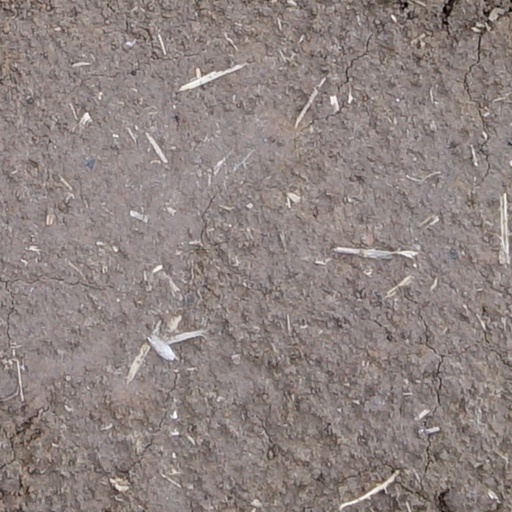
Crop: wheat